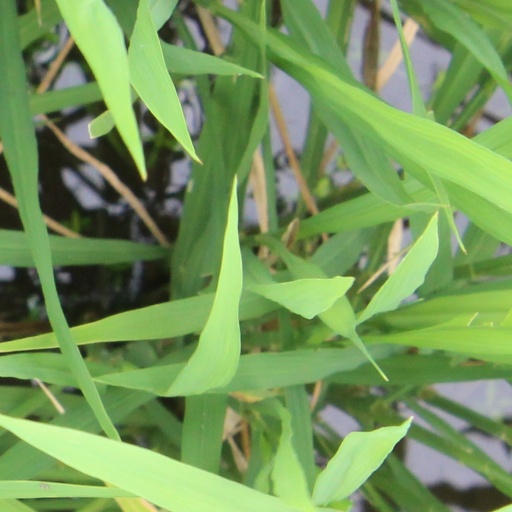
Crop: rice